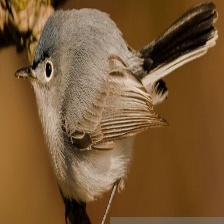
Species: BLUE GRAY GNATCATCHER
Scientific name: POLIOPTILA CAERULEA